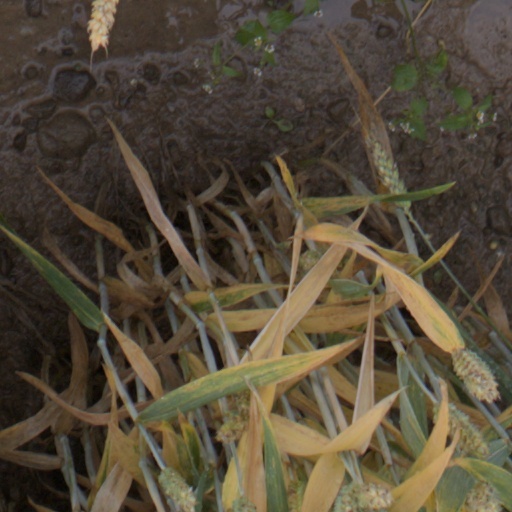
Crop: wheat